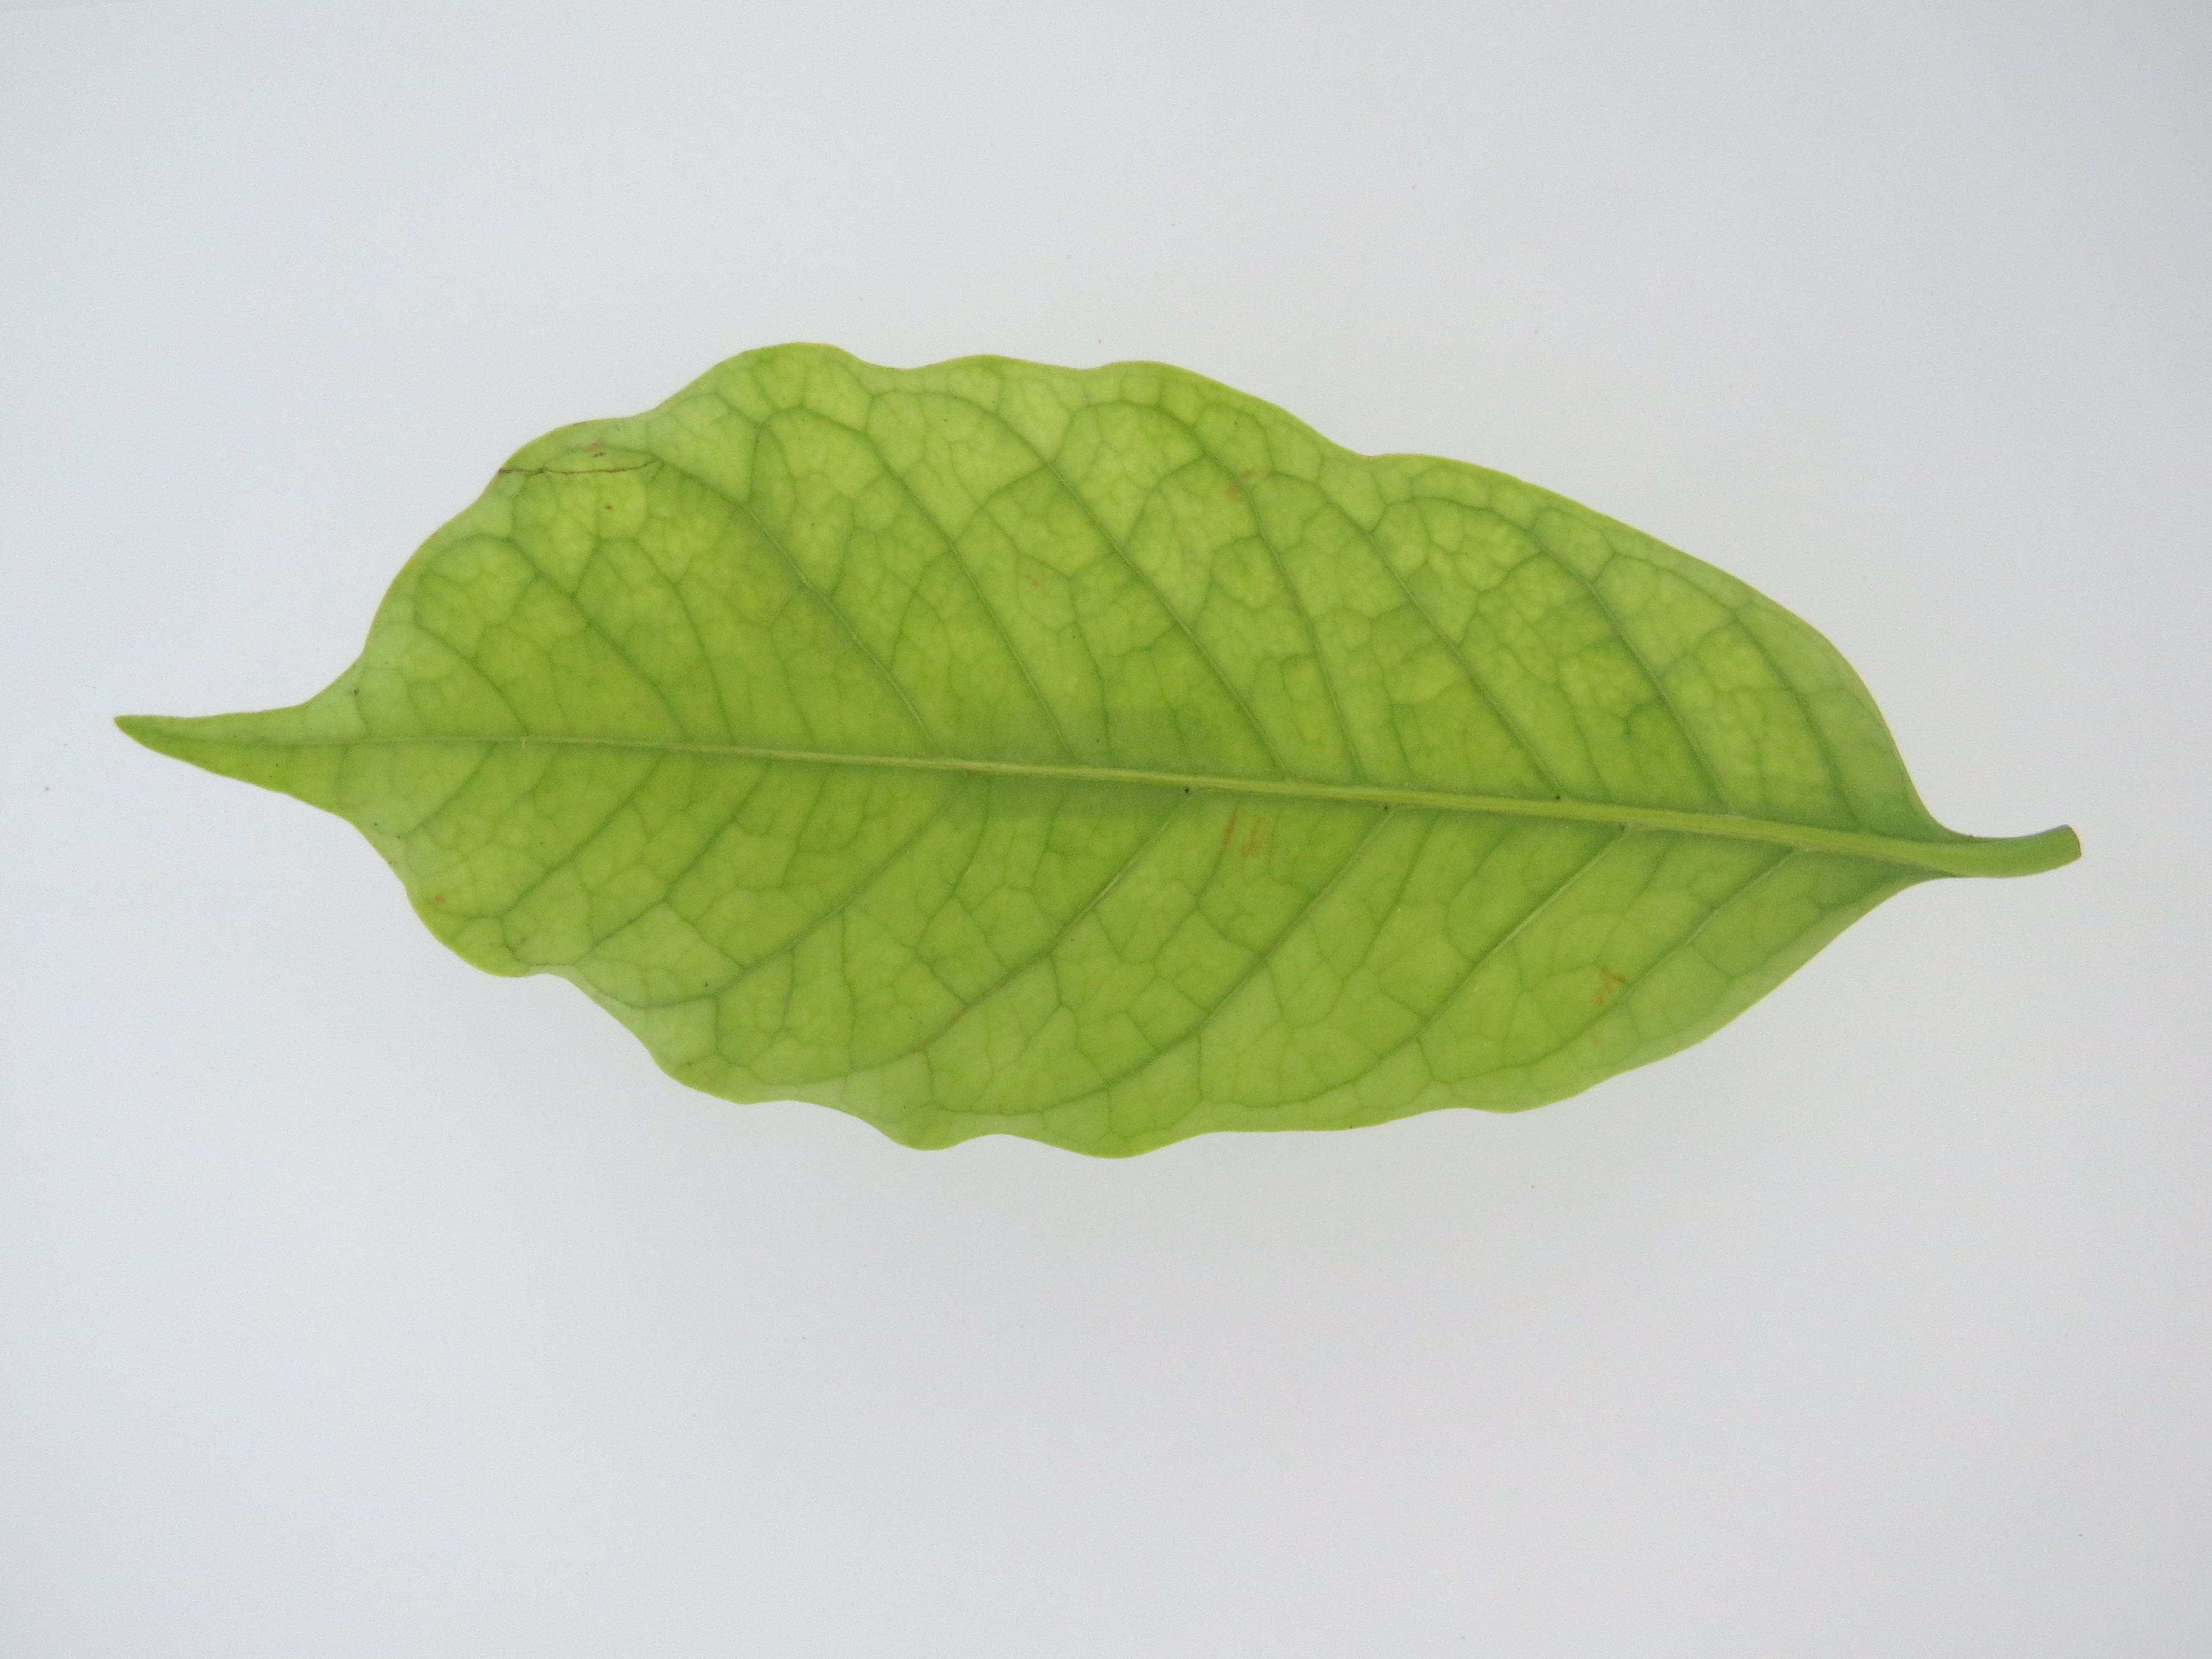
Label: calcium-Ca